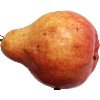
Label: Pear Red 1